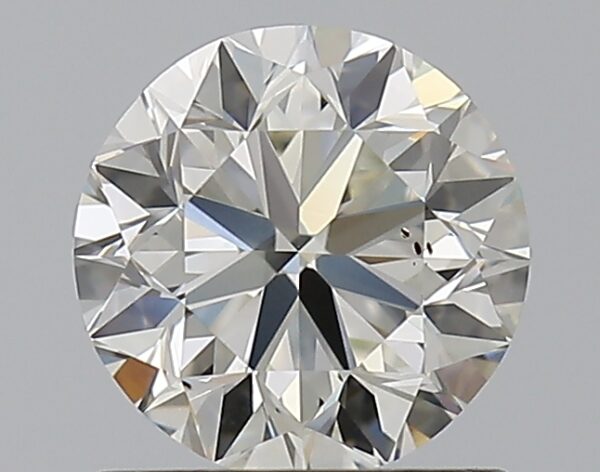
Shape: round
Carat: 0.9
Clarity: SI1
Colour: J
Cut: VG
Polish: EX
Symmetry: VG
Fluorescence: ST
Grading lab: GIA
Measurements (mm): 5.96 x 6.04 x 3.86